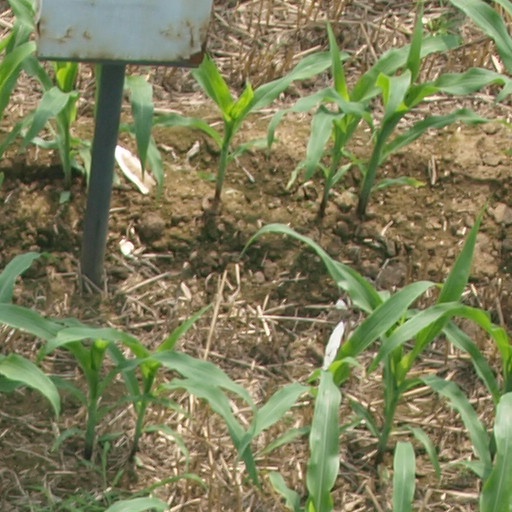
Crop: maize; corn